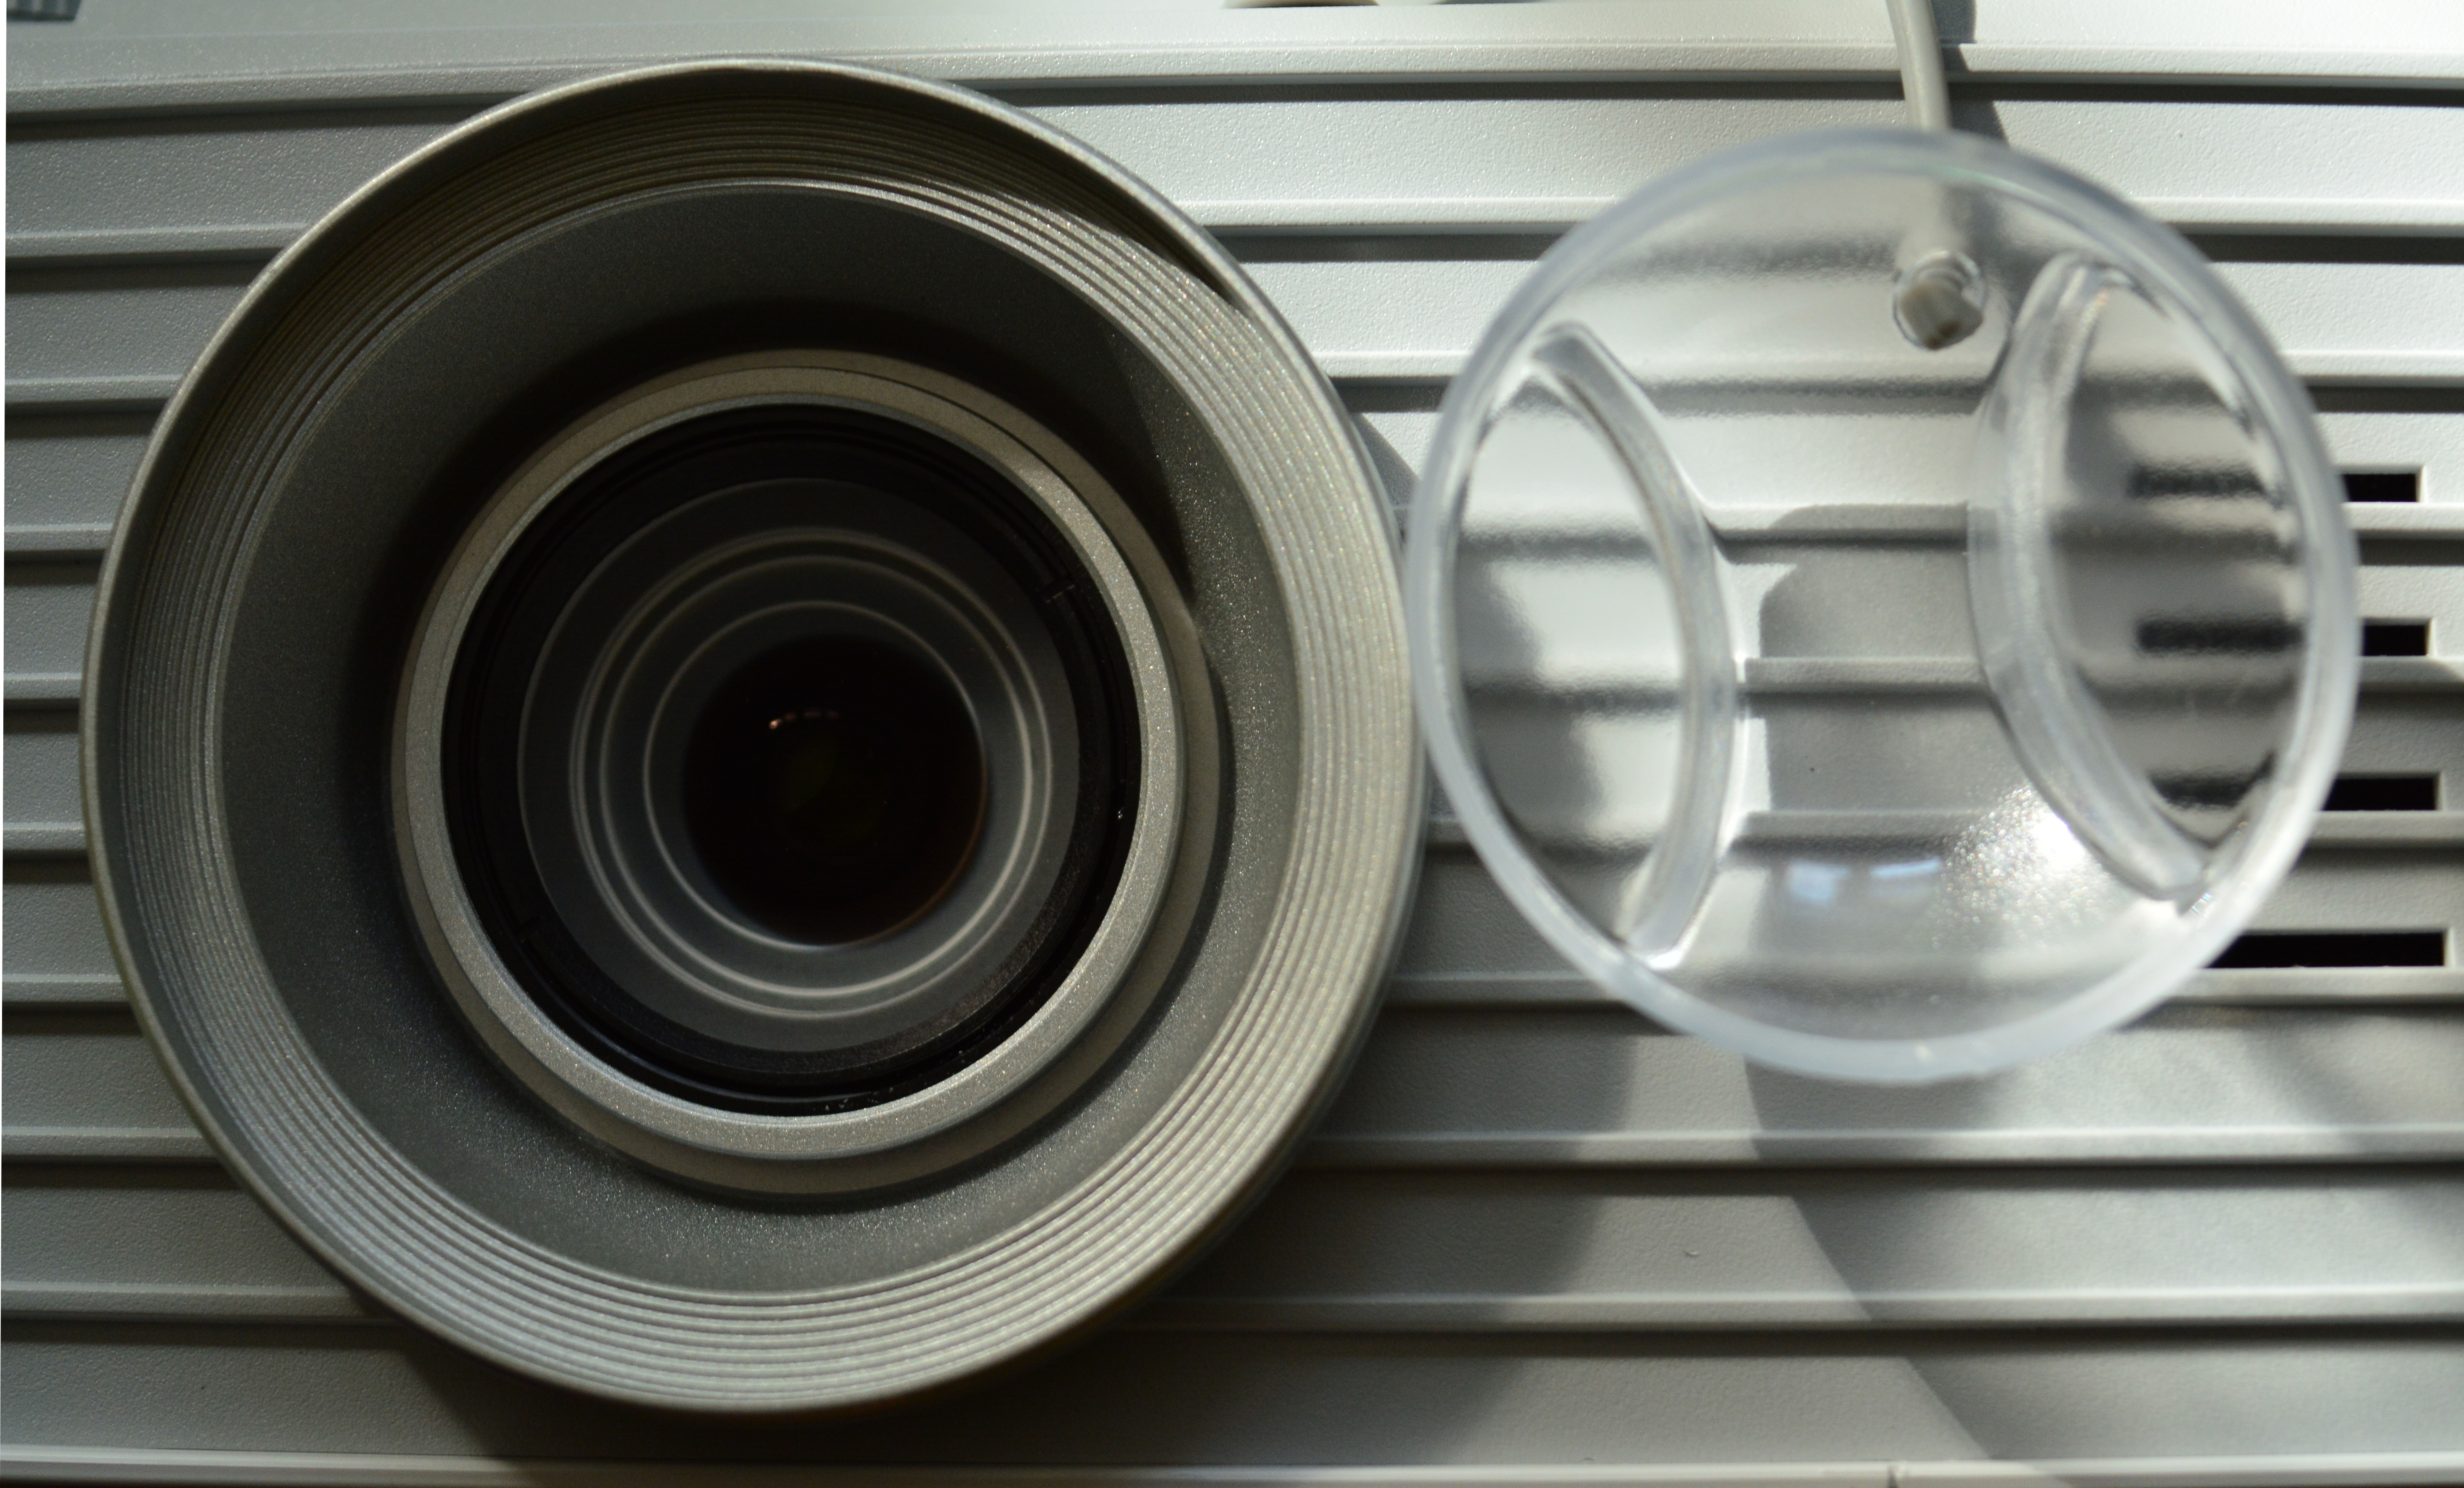
technology, wheel, rim, projector, conference, multimedia, presentation, acer, lenses, seminar, projection, automotive exterior, automotive design, family car